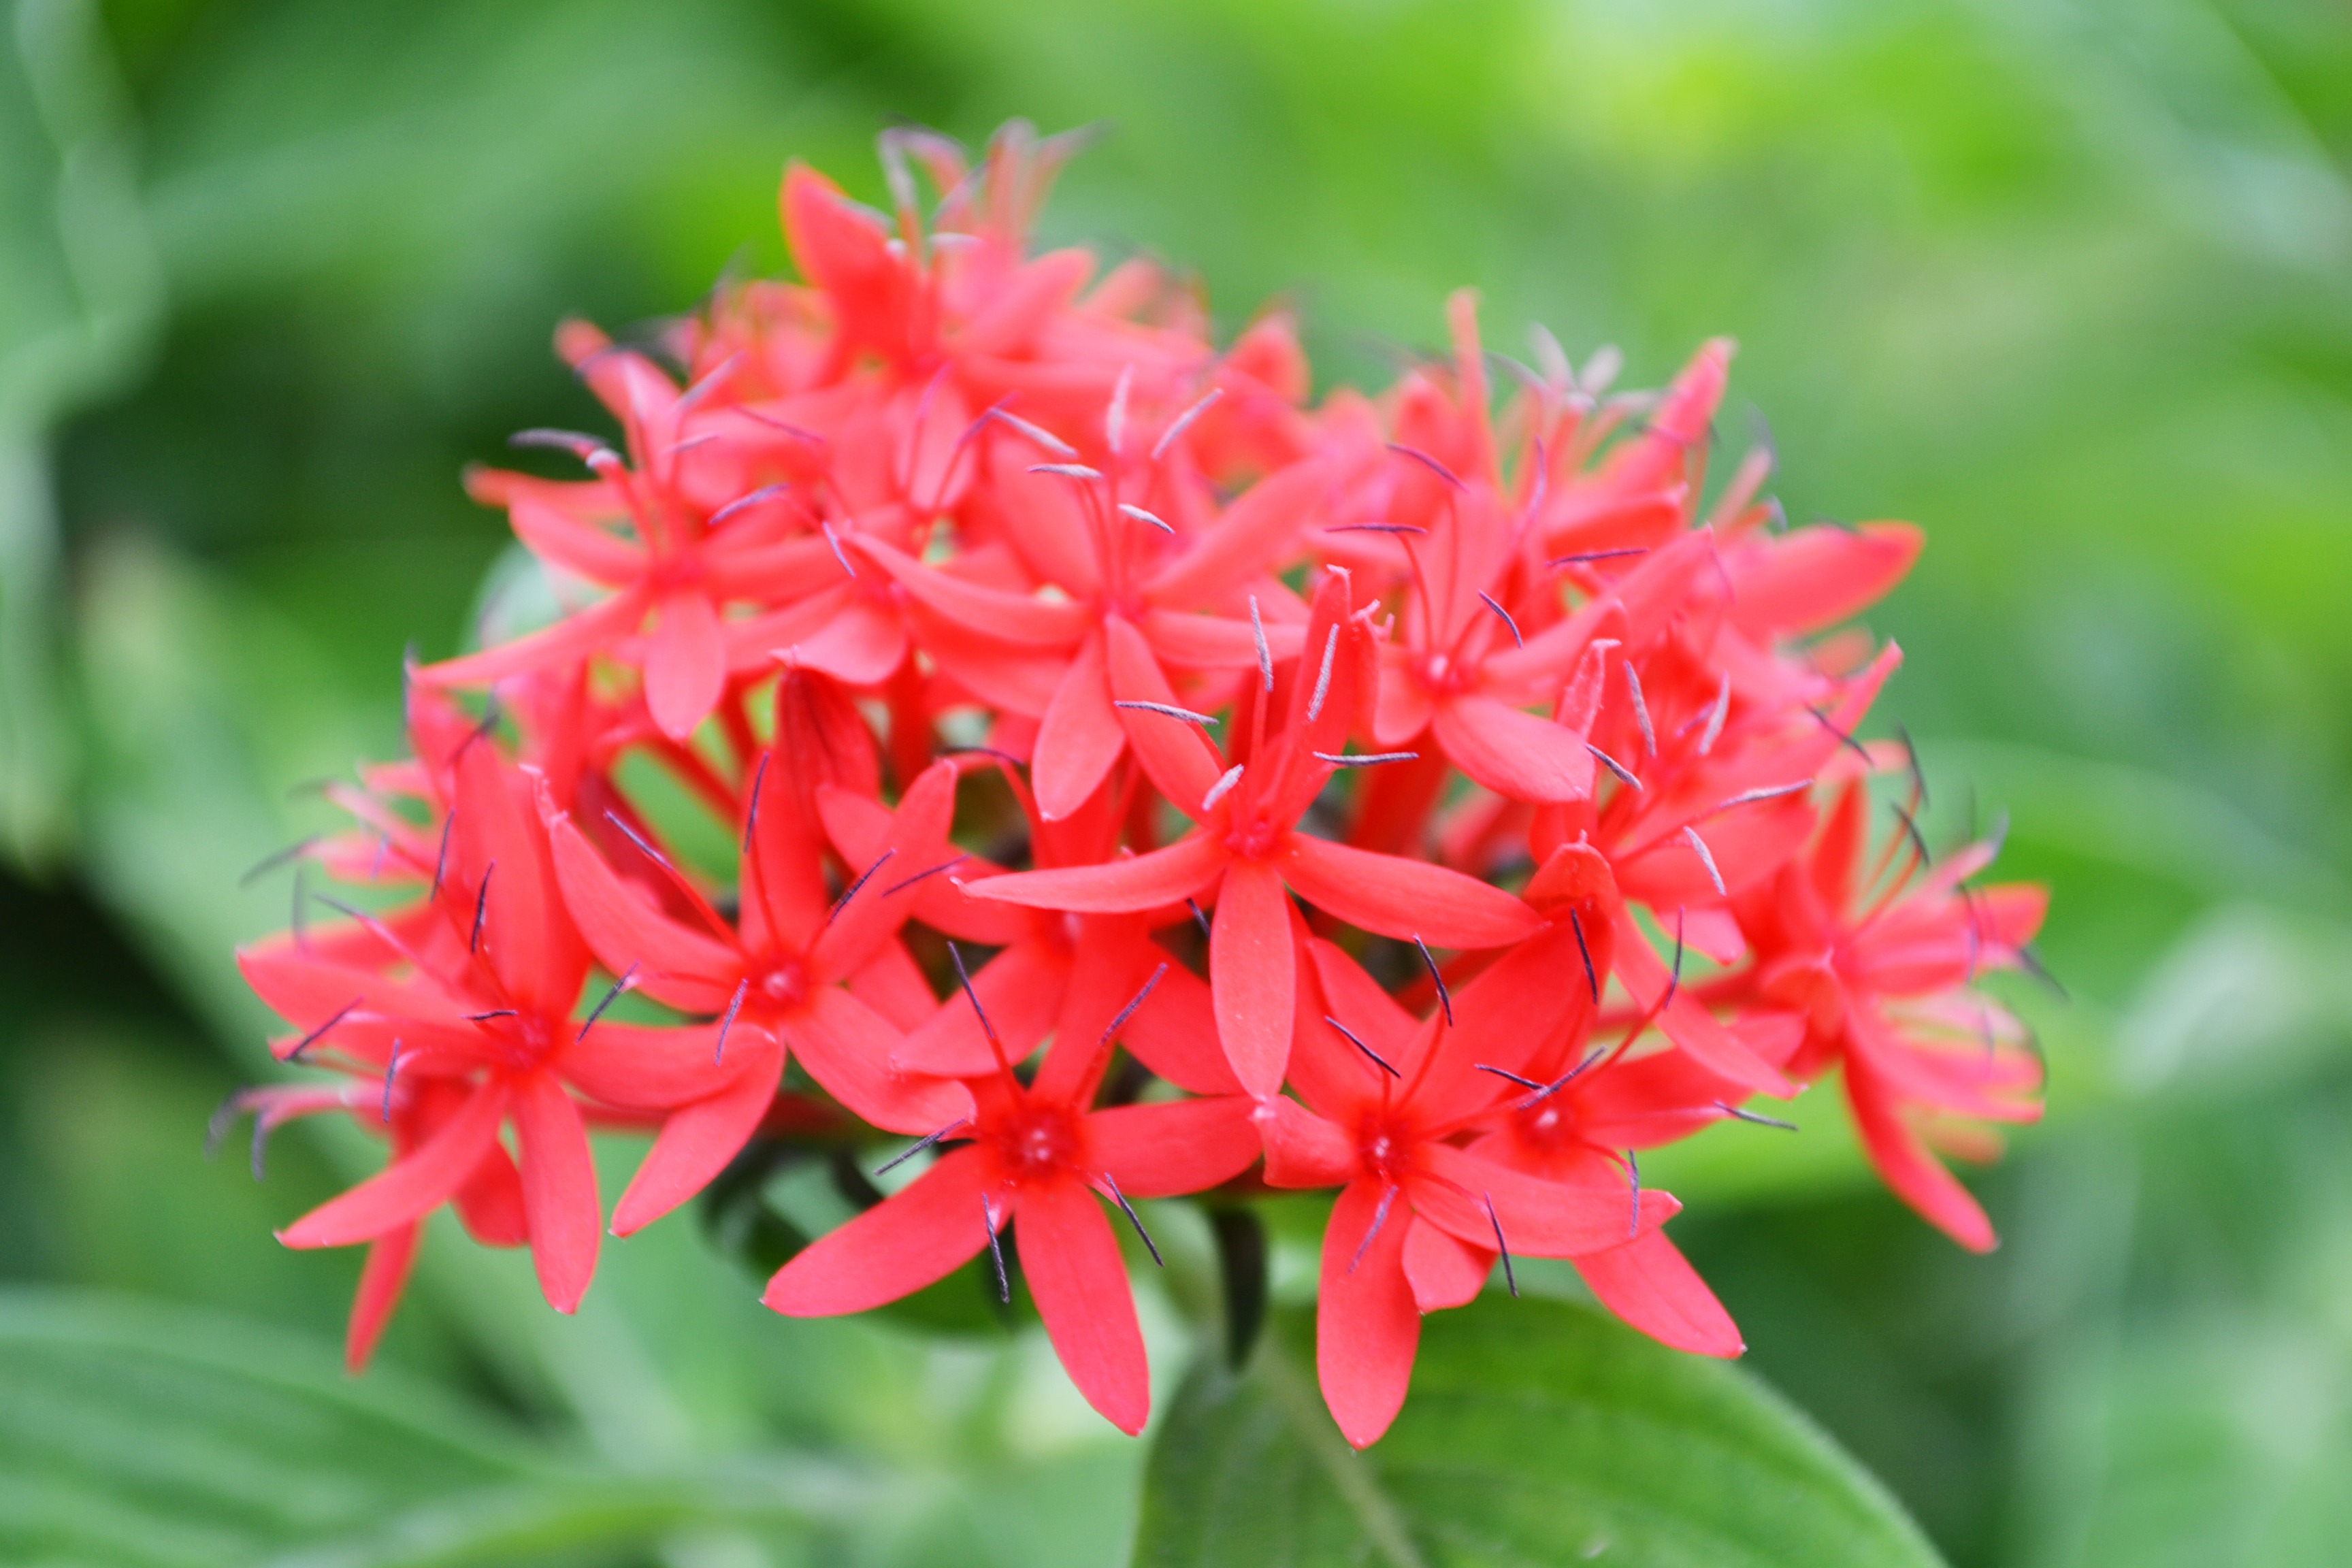
nature, plant, flower, petal, herb, botany, garden, flora, wildflower, flowers, red flower, wild flowers, shrub, sri lanka, ceylon, macro photography, flowering plant, peradeniya, land plant, castilleja, mawanella